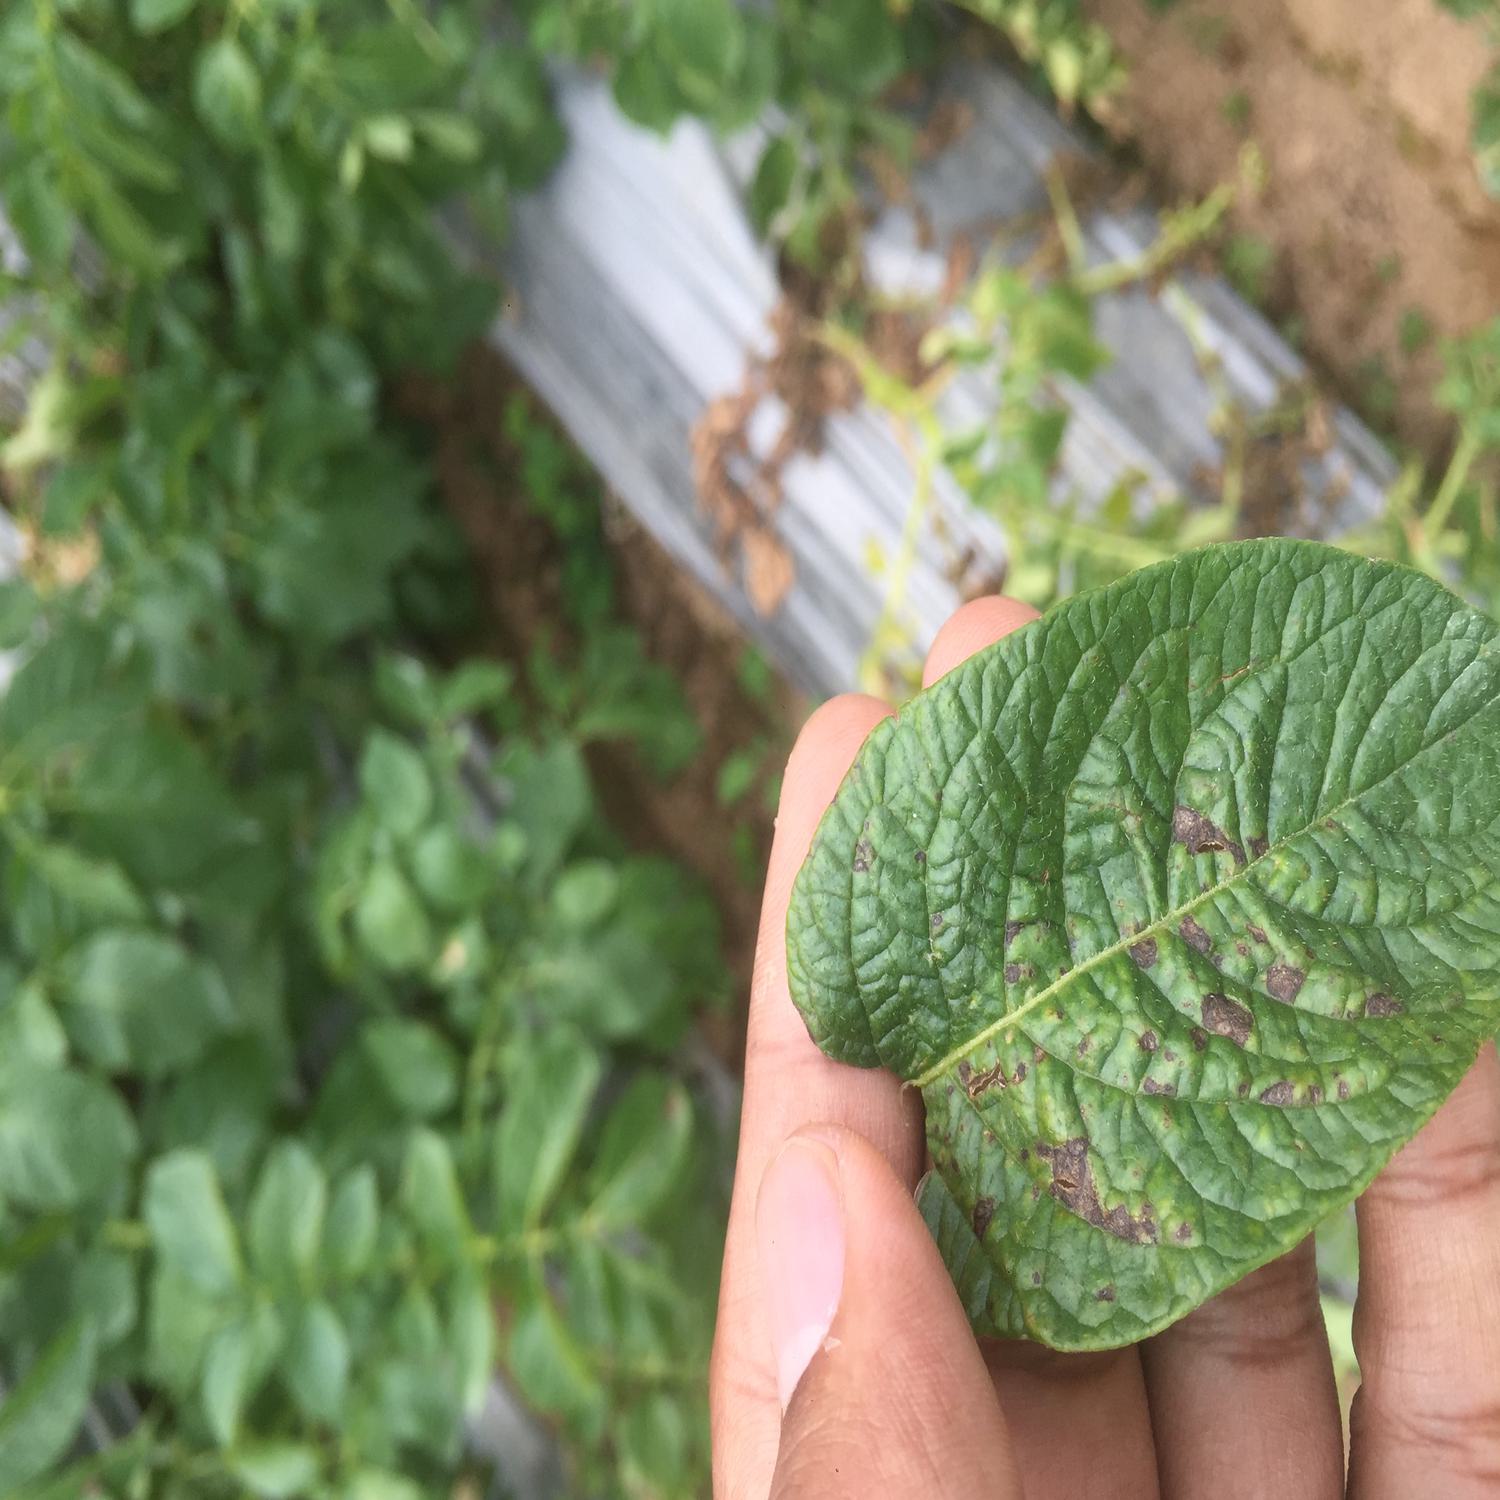
Etiqueta: Pudricion_Parda